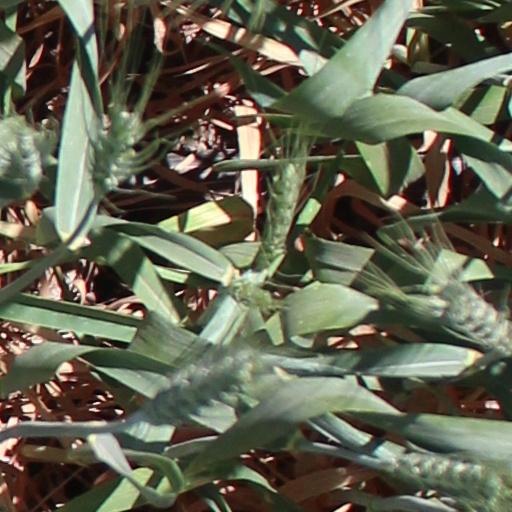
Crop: wheat